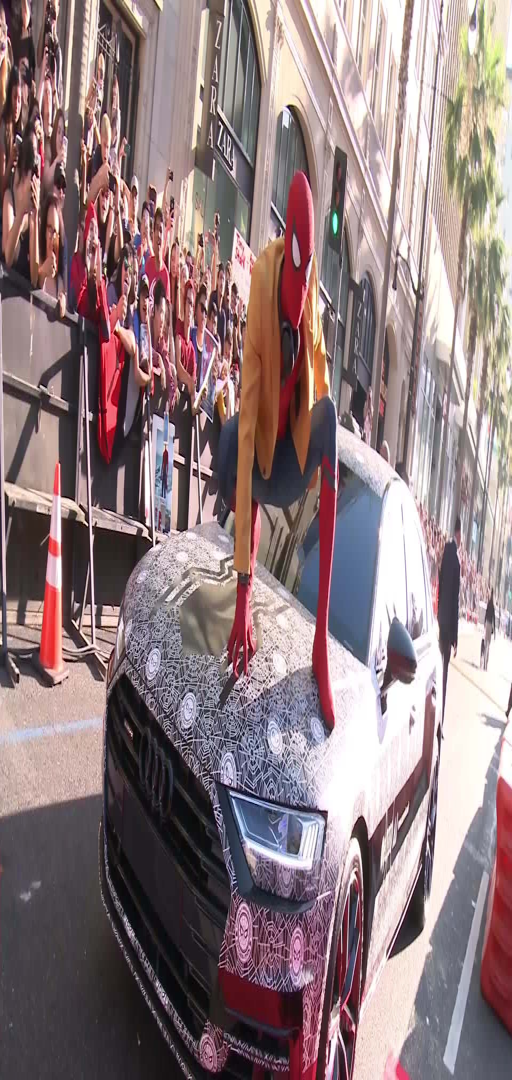
automobile model at the world premiere